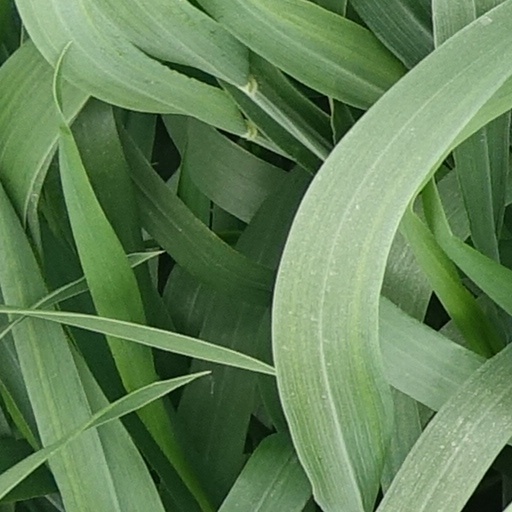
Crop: wheat